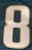
Number: 8